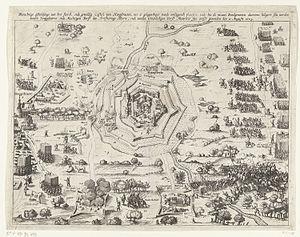
Le château Gelmel est un bâtiment du complexe qui sert de centre scolaire pénitentiaire à Hoogstraten.